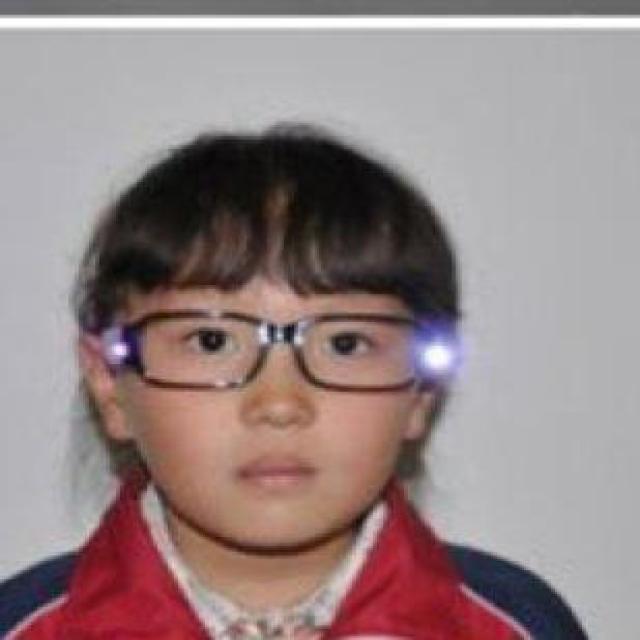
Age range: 0-12